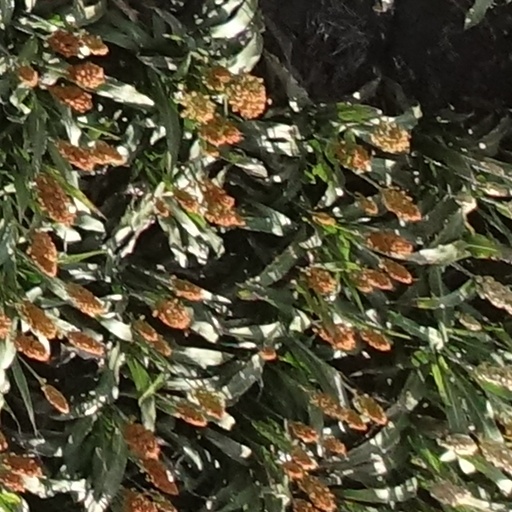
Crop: sorghum